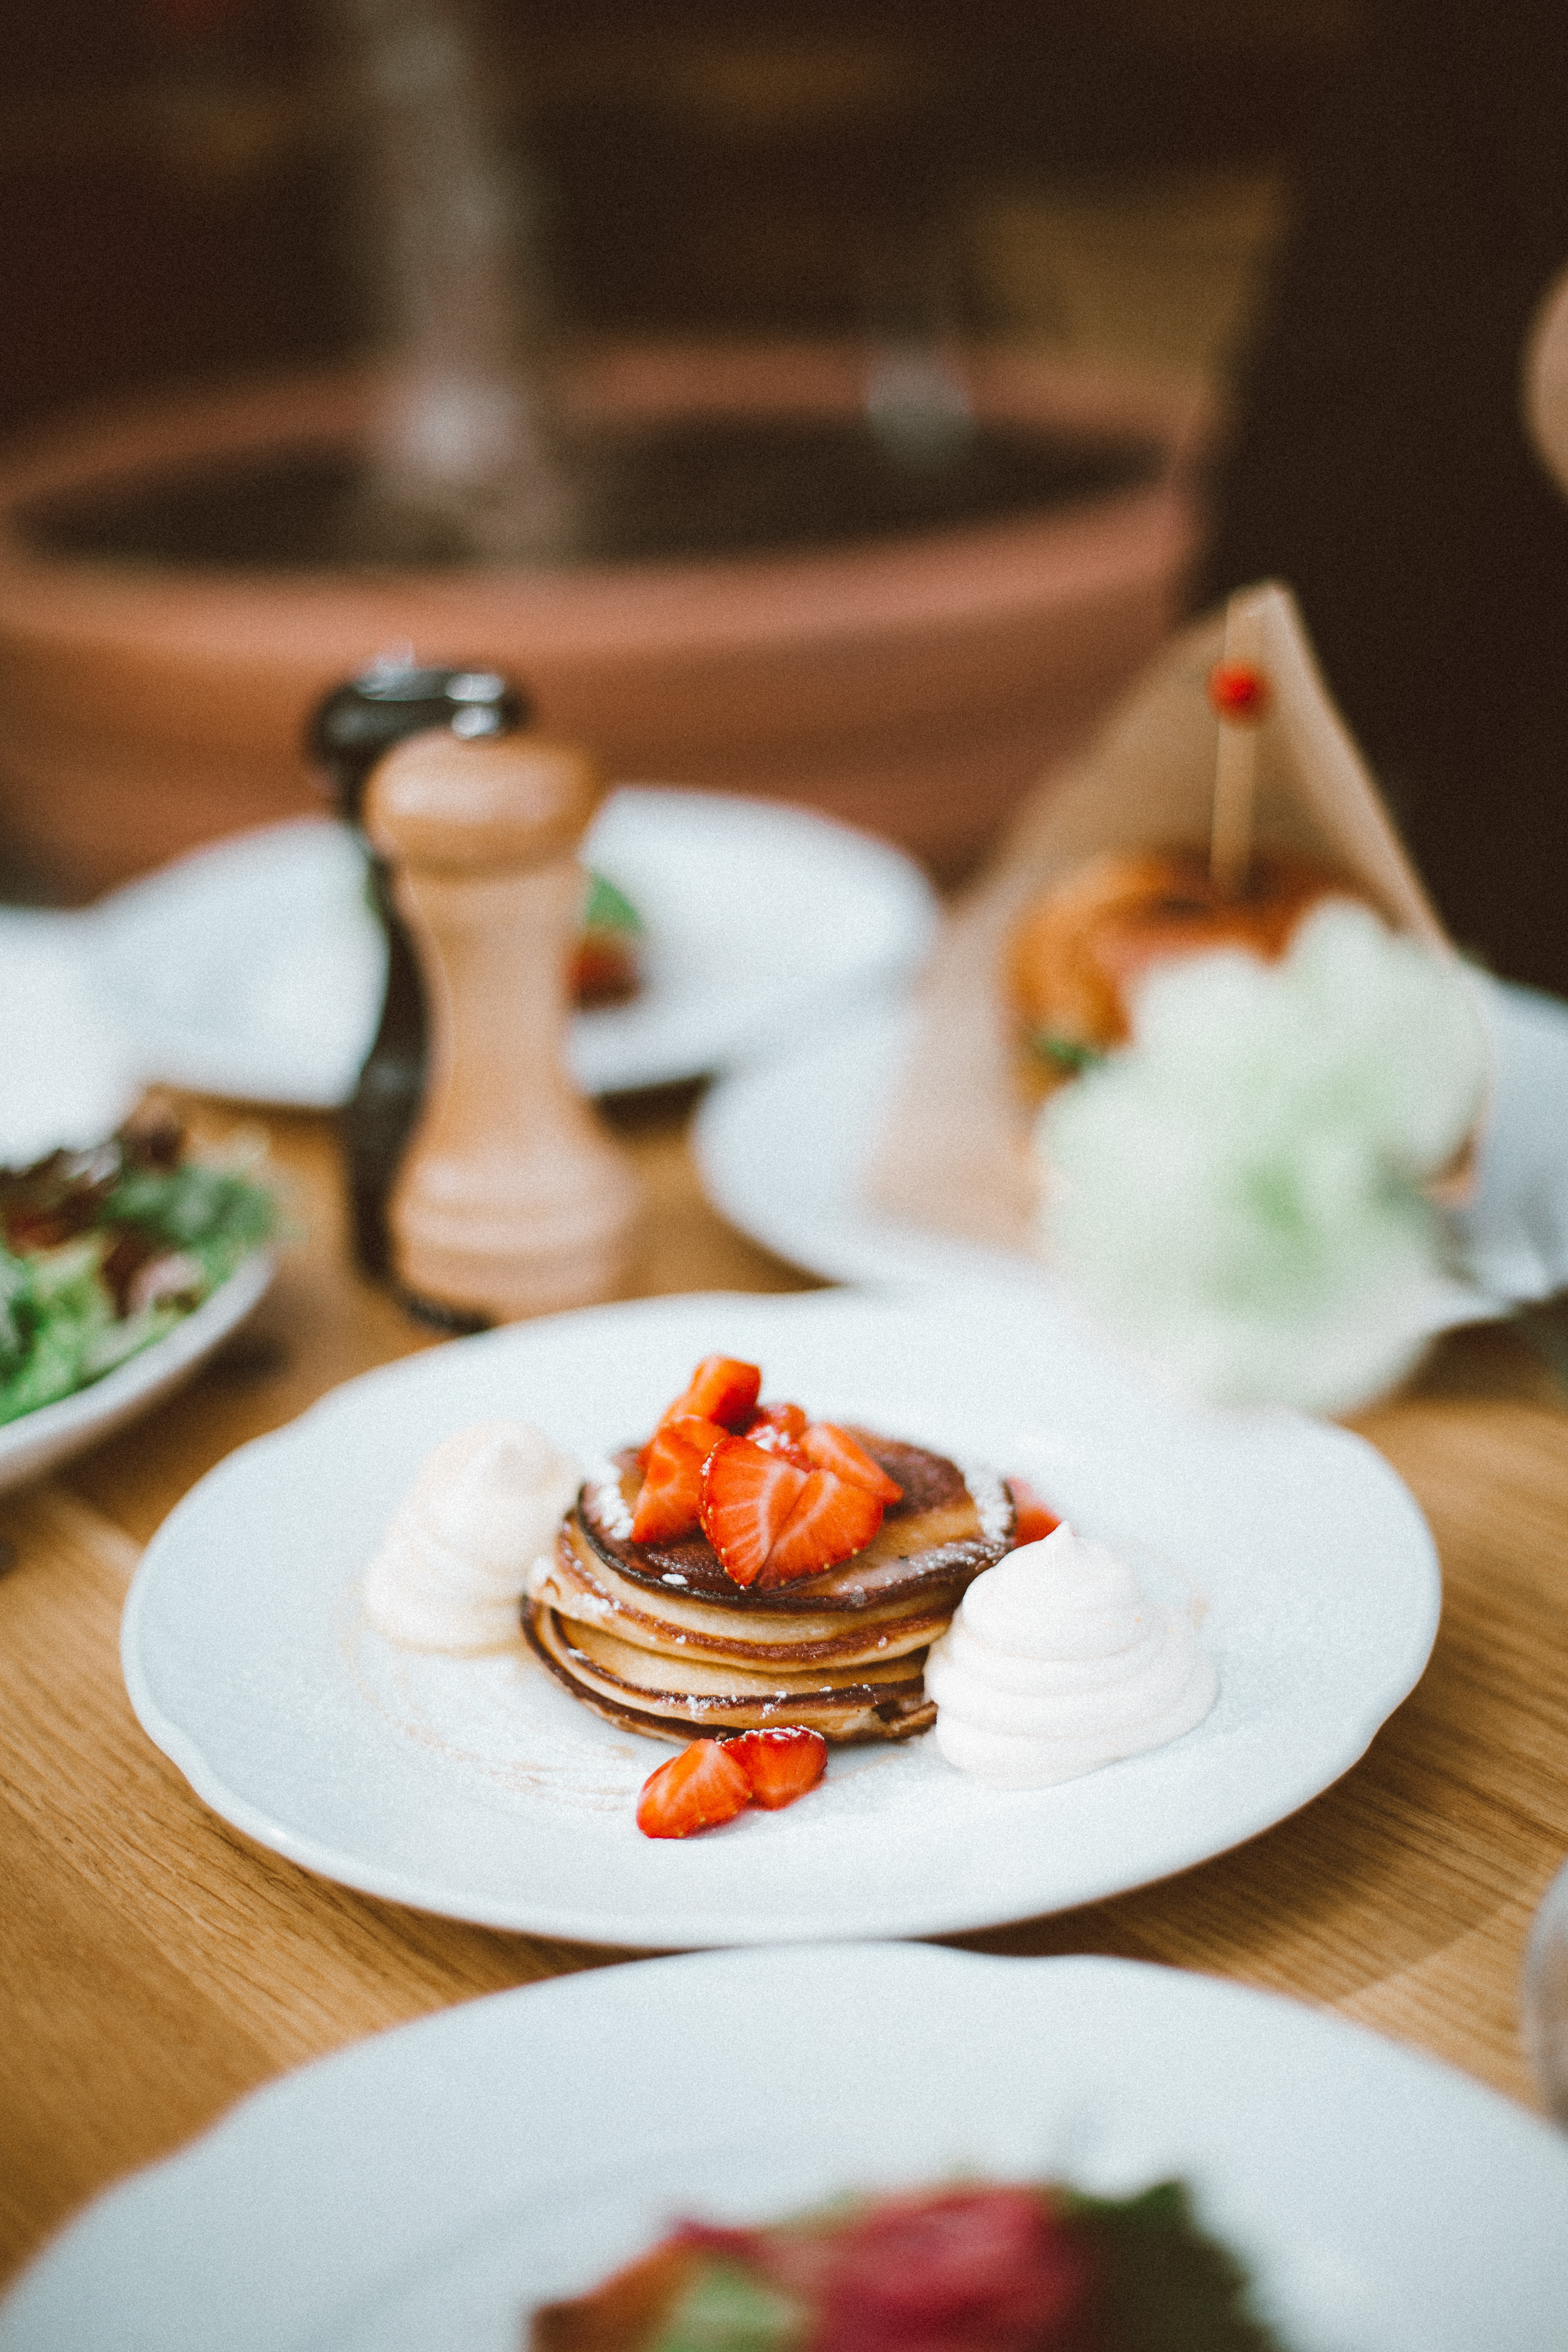
meal, dish, food, brunch, dessert, breakfast, appetizer, cuisine, finger food